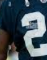
Number: 2